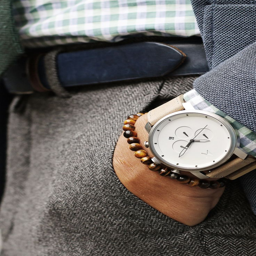
everyday watches for the everyday gentleman